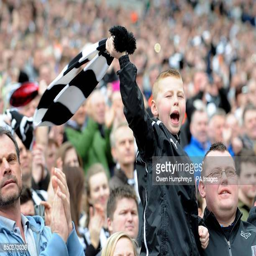
a young fan waves a scarf whilst cheering on his side in the stands